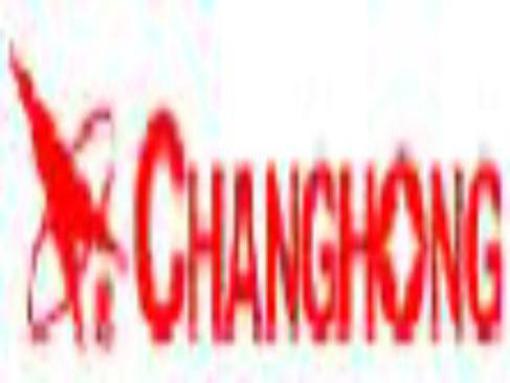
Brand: changhong
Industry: Electronic